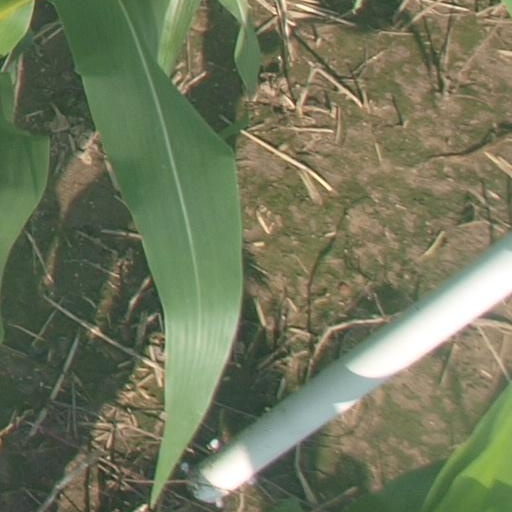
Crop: maize; corn